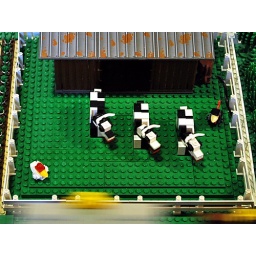
The train tracks were right in front of the cow pasture. The cows move their heads as the train passes.  (dsc_5395_1)